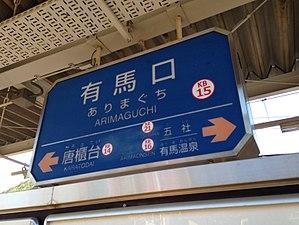
La gare d'Arimaguchi est une gare ferroviaire située dans la ville de Kobe, dans la préfecture de Hyōgo au Japon. La gare est exploitée par la Kobe Electric Railway sur la ligne Sanda et Arima.